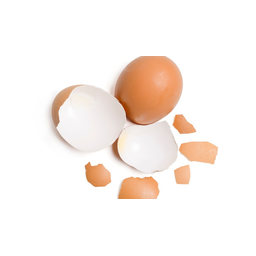
Label: eggshells